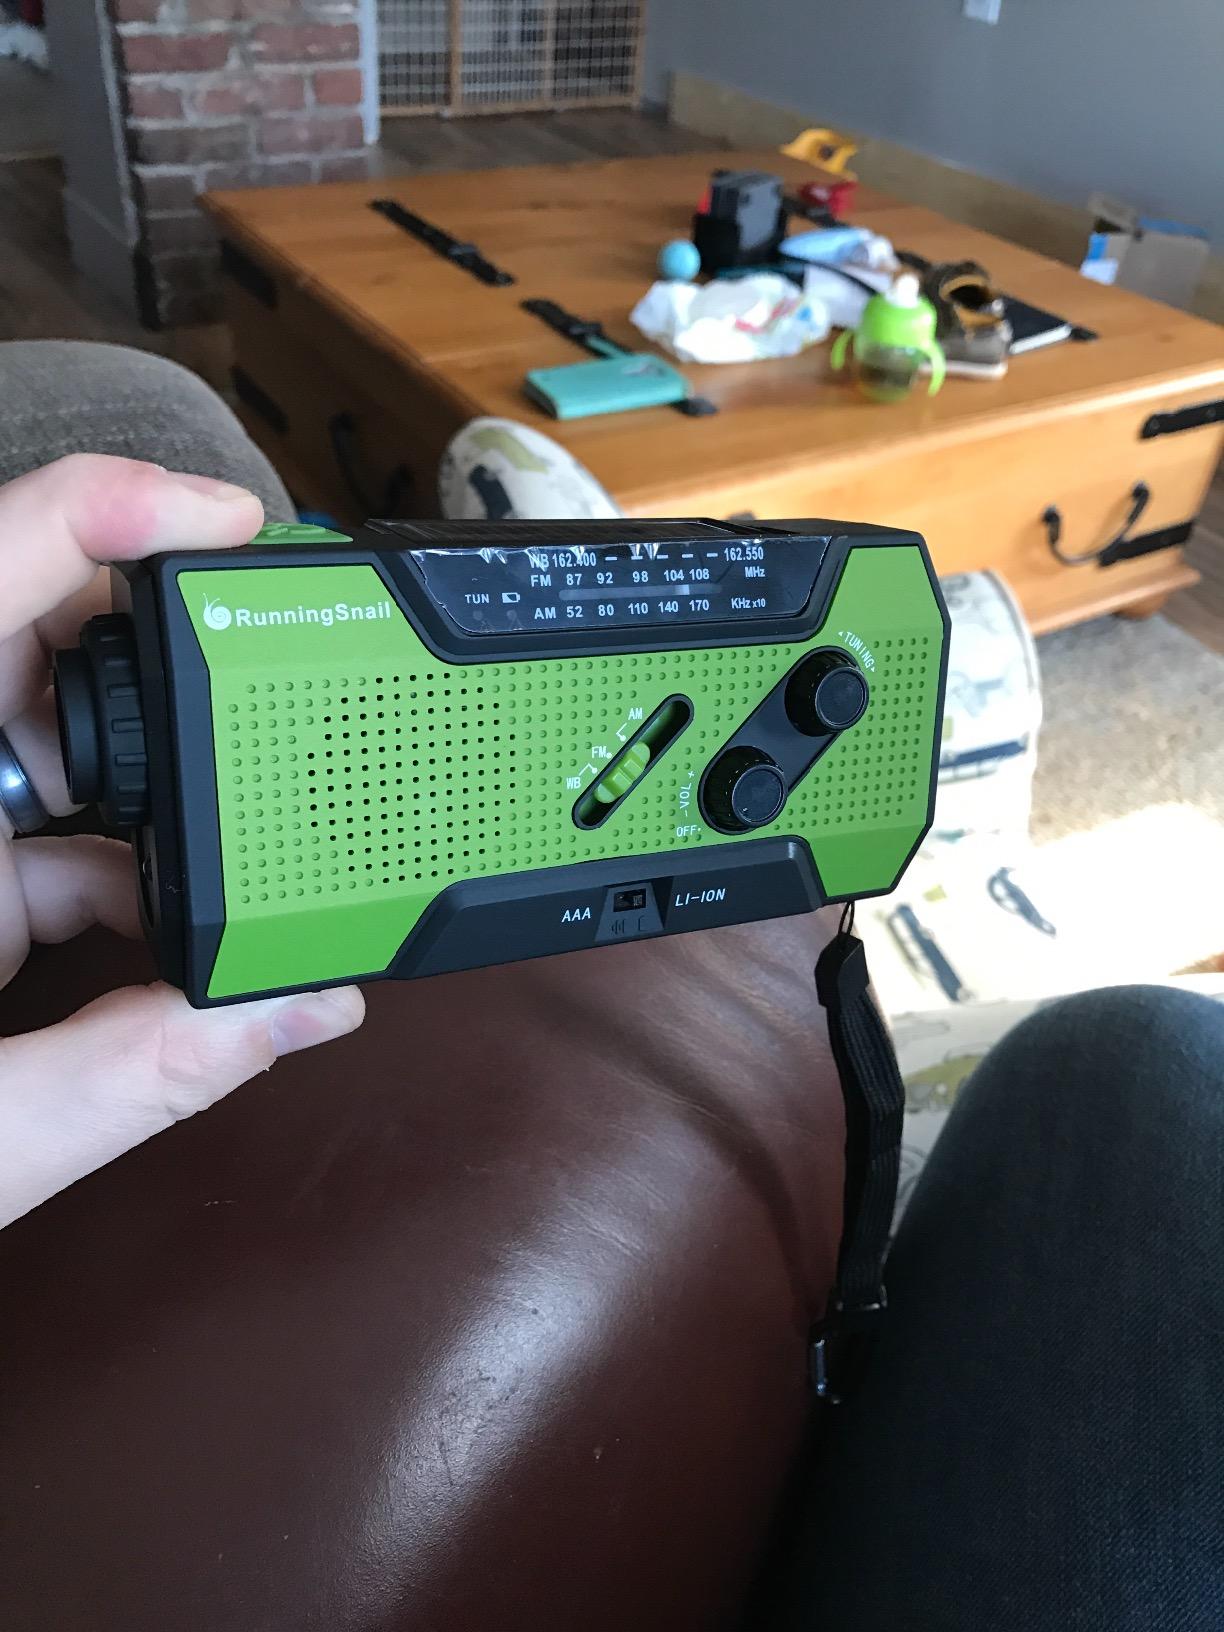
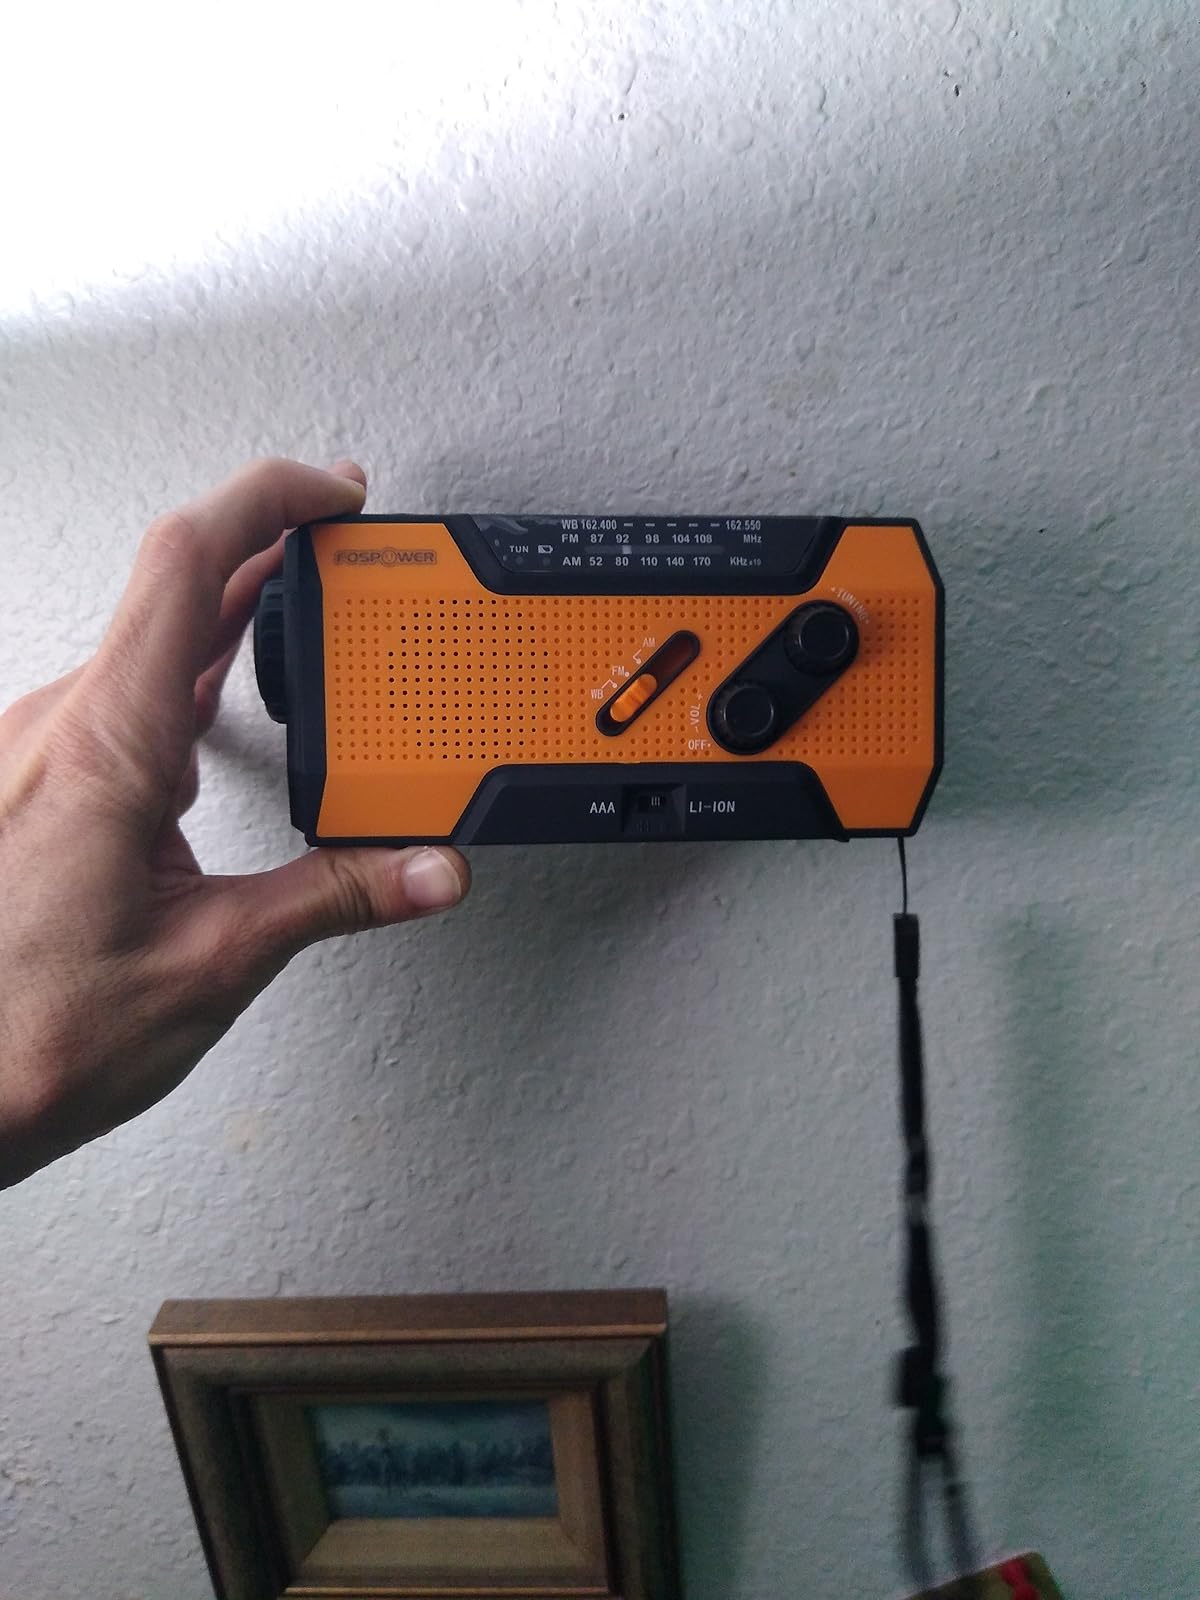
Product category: radio
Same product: no